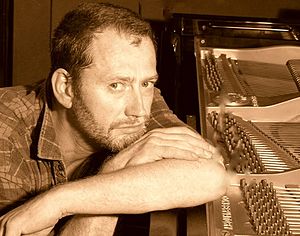
Christoph Brüx
Christoph Bruex
Christoph Brüx er en tysk pianist, komponist, musikproducer og filmproducer.